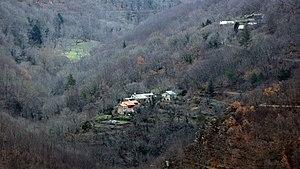
Hameau
Castans est une commune française située dans le département de l'Aude en région Occitanie.